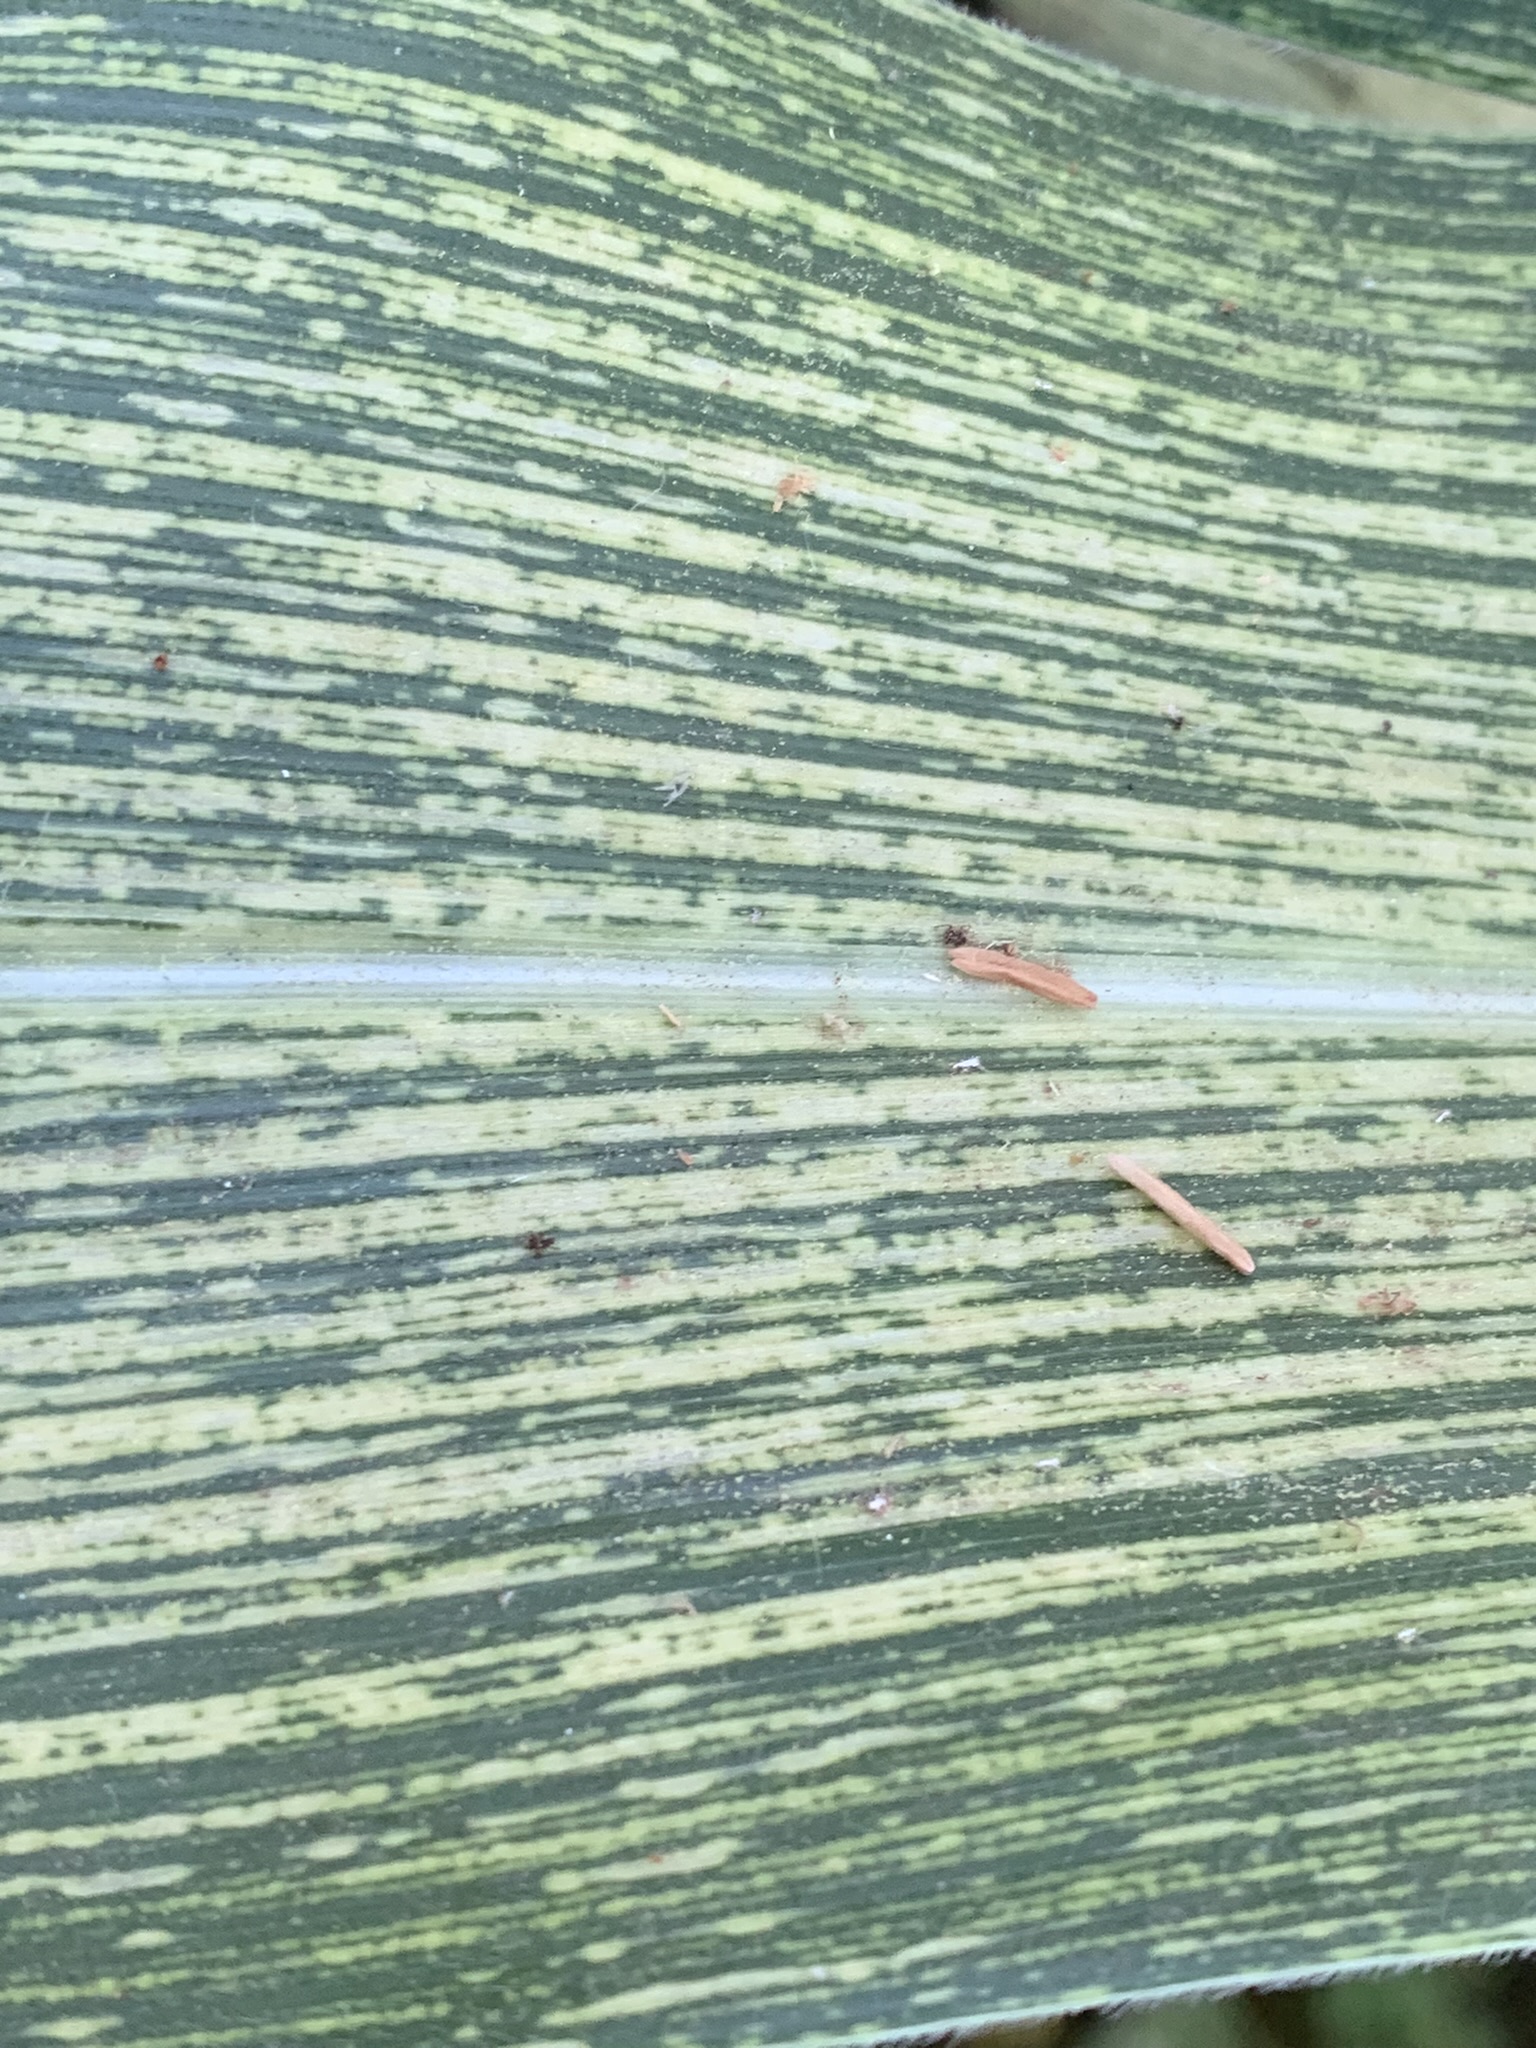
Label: MSV